Battle of Lesnaya

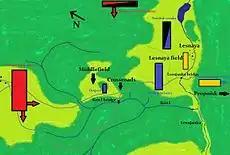
Initial positions in the battle of Lesnaya 1708. Russians in red; Swedes in blue; Swedish wagon train in orange.

On October 9, the Russians gathered all their available forces to attack the Swedes in the rear as they were crossing the stream of Lesnjanka at the village of Lesnaya, to march south against Propoisk in order to reach safety by crossing the river of Sozh. Thousands of wagons made for slow progress and bottlenecks and the scattered Swedish army was by then very vulnerable to Russian attacks. Furthermore, Bauer put a small detachment of 1,000 dragoons along with a portion of irregular troops at Propoisk to further stall the Swedish advance. The Swedish vanguard of 800 men soon stumbled upon this unit which did not hesitate to open fire. The sudden engagement put a halt to the Swedish convoy with its vanguard put in slight confusion as there was uncertainty regarding the size or position of the Russians at Propoisk. Decision was made to await orders from Lewenhaupt before committing to any course of action. In the meantime, Peter I took the advantage and pressed home the assault, marching with the majority of his troops towards Lesnaya and the rest of the Swedish convoy deployed there (at least one third of the convoy still remained at Lesnaya). Unaware of these developments, the Swedes were put in–between two forces, with an enemy no longer contented with harassment, but a decisive battle.